Neon lighting

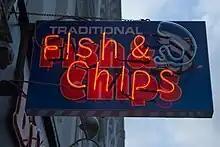
A neon sign for Fish and chips in London, England

The Second World War (1939–1945) arrested new sign installations around most of the world. Following the war, the industry resumed. Marcus Thielen writes of this era, "...after World War II, government programs were established to help re-educate soldiers. The Egani Institute (New York City) was one of few schools in the country that taught neon-trade secrets. The American streamlined design from the 1950s would be unimaginable without the use of neon." The development of Las Vegas, Nevada as a resort city is inextricably linked with neon signage; Tom Wolfe wrote in 1965, "Las Vegas is the only city in the world whose skyline is made neither of buildings, like New York, nor of trees, like Wilbraham, Massachusetts, but signs. One can look at Las Vegas from a mile away on route 91 and see no buildings, no trees, only signs. But such signs! They tower. They revolve, they oscillate, they soar in shapes before which the existing vocabulary of art history is helpless."